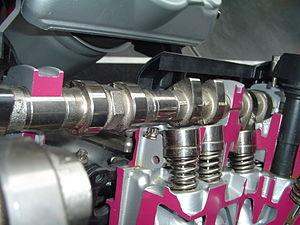
Un arbre à cames est un dispositif mécanique permettant de synchroniser plusieurs déplacements. Comme son nom l'indique, il s'agit d'un arbre muni de plusieurs cames. Il transforme le mouvement de rotation continu de l'arbre en un mouvement de translation alterné, ou bien de rotation alterné.
La culasse est la pièce assurant la fermeture haute du ou des cylindres et, regroupant certaines fonctions d'un moteur à pistons alternatifs. Sur de nombreux types de moteurs, les soupapes d'admission et d'échappement y sont logées. Sa forme et ses caractéristiques sont toujours étroitement liées à l'évolution des moteurs et, plus particulièrement déterminée par le type de distribution et, par la forme de la chambre de combustion. Pour être complet, certains moteurs n'ont pas de culasse, comme les moteurs à pistons opposés.